Tagum National Trade School

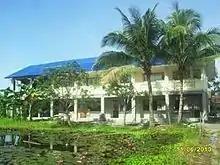
Senior High School Building as part of K–12 Modelling Program

Under the DepEd Order No. 62, s. 2012, Tagum National Trade School was chosen among the schools in the Philippines to operate and start Senior High School (SHS) Modelling Program under the K to 12 Basic Education Program. The schools were provided with technical assistance as means of support. The institution will be offering Industrial and Arts under Technical-Vocational-Livelihood Track, instead of offering Academic Tracts or Arts and Sports Track.